Aldingbourne House

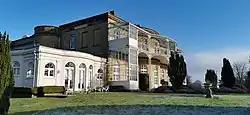
A view of the south side of Aldingbourne House, showing the Edwardian cast iron veranda and the Orangerie

Aldingbourne House is a Regency Era Grade II listed country house near the village of Aldingbourne in the Arun district of West Sussex. It was built in 1799, with later alterations and additions.